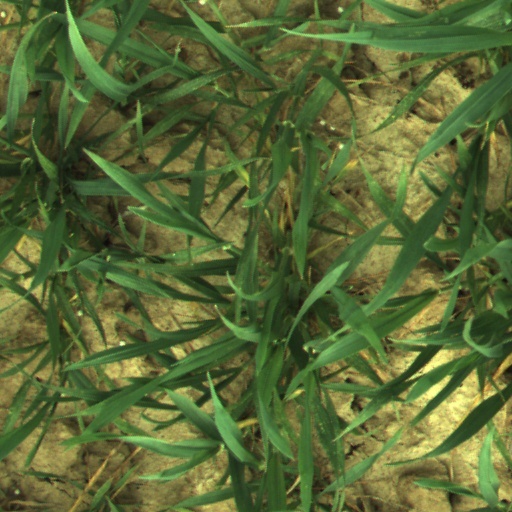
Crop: wheat